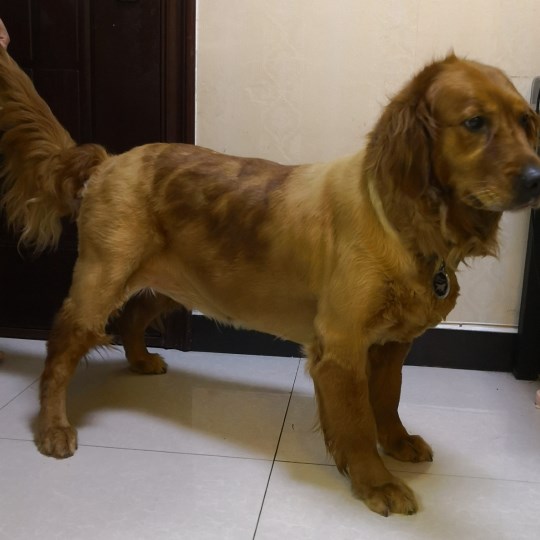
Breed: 5355-n000126-golden_retriever